Wacken Open Air

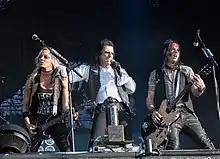
Alice Cooper at Wacken Open Air 2017

The festival is one of the Metal scene's highlights of the year. Nowadays, about a third of the visitors, some of whom arrive quite some time before the official start of the festival, and the majority of the bands come from abroad. According to the organisers, 2018 saw visitors from more than 80 nations attending the festival.